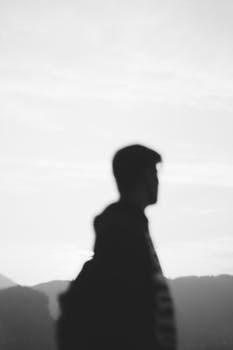
Label: No Watermark